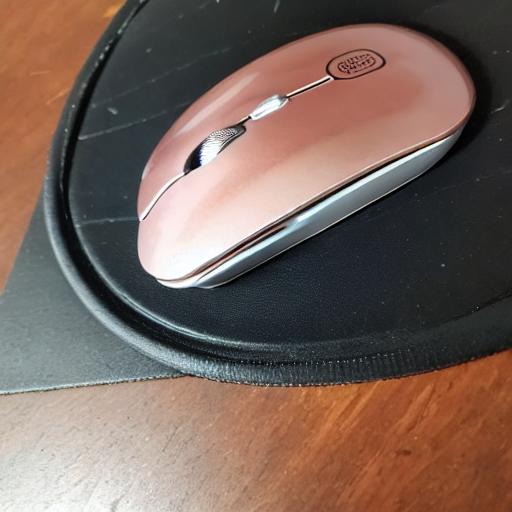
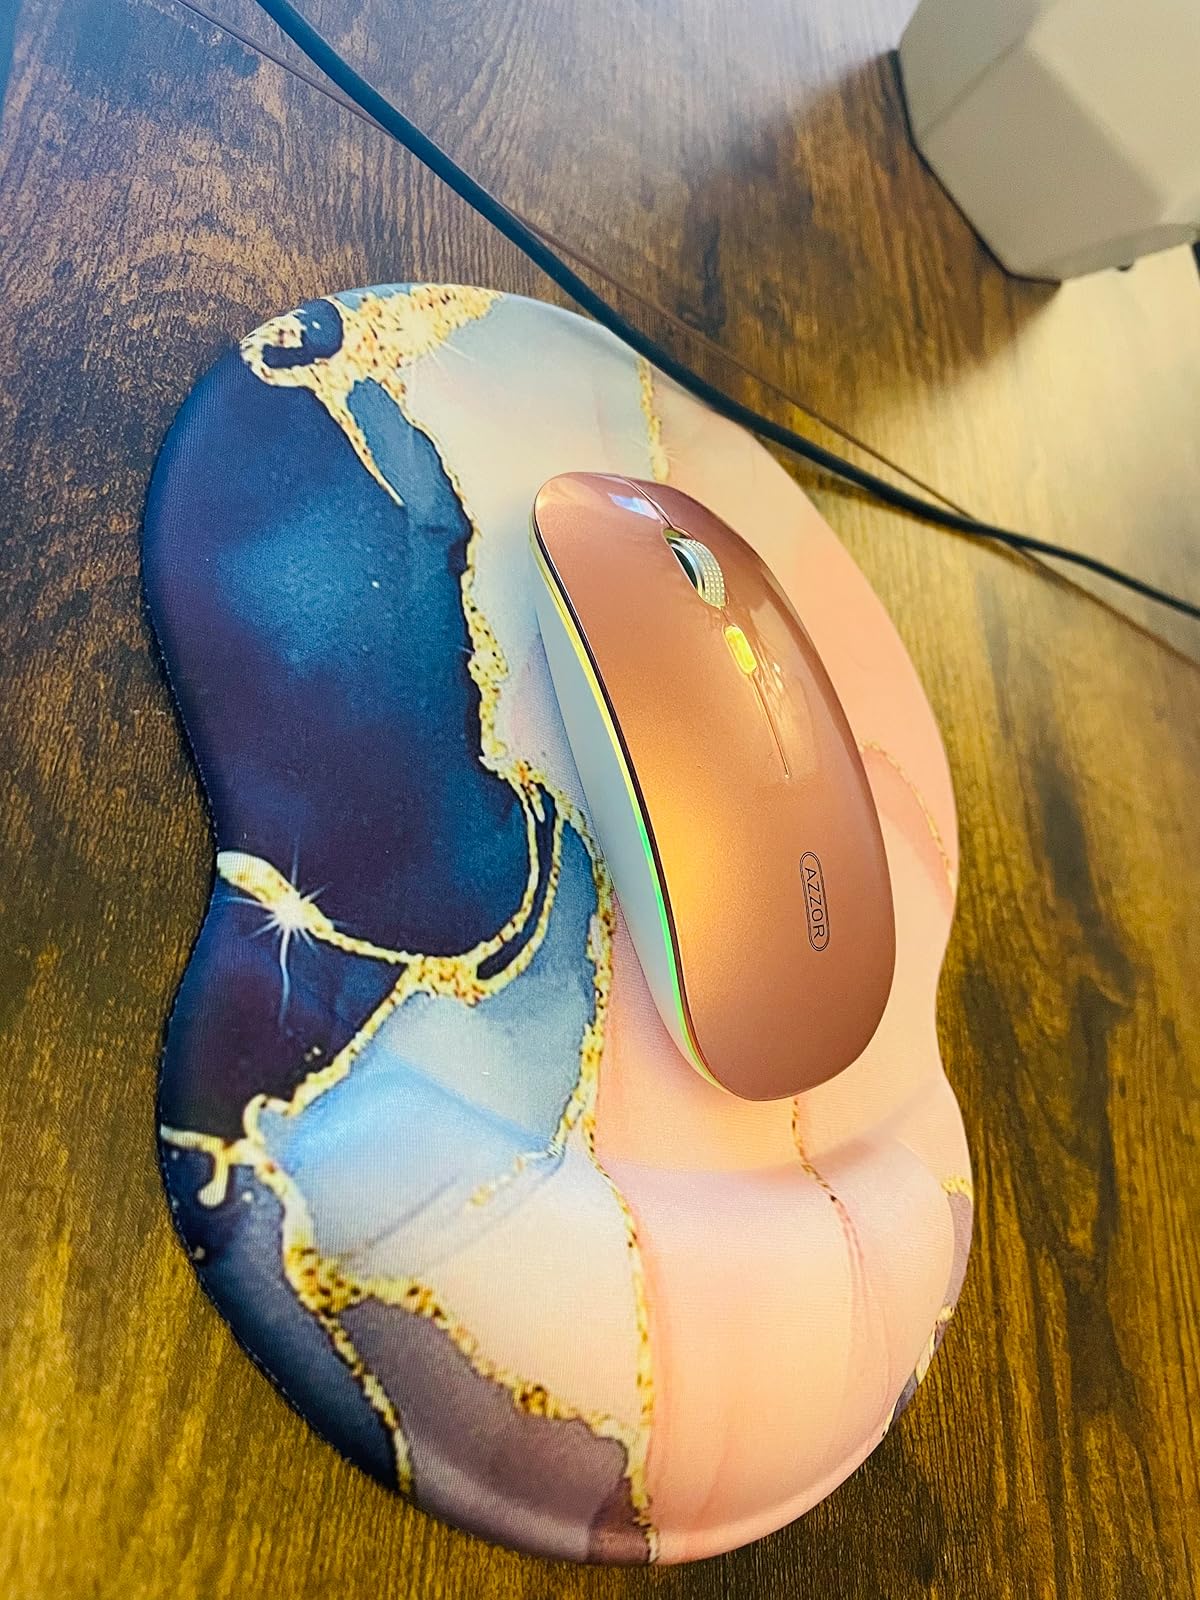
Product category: mouse
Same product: no